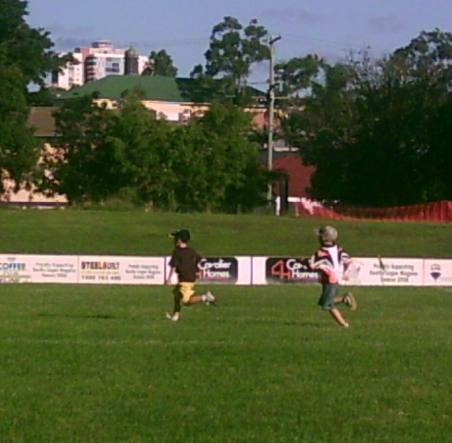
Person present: Yes